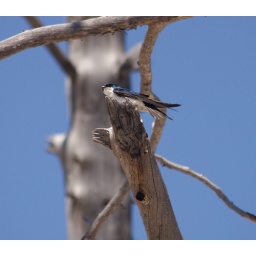
An adult male Tree Swallow perched in a dead tree in Yellowstone.